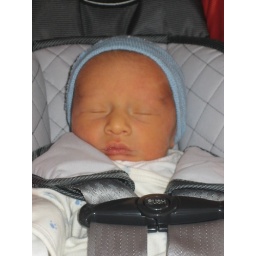
in the car seat